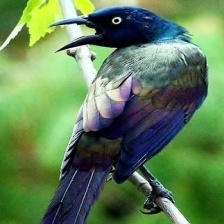
Species: COMMON GRACKLE
Scientific name: QUISCALUS QUISCULA